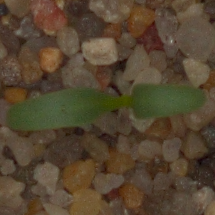
Label: sugar_beet